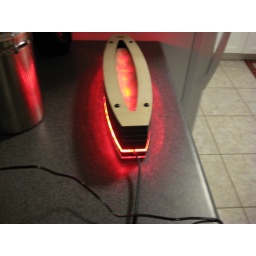
rice lamp -- lit, color is much more red in person